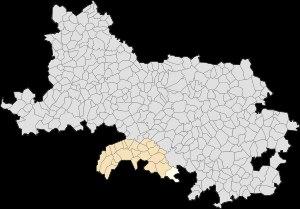
Puisieux, également appelée Puisieux-au-Mont, est une commune française située dans le département du Pas-de-Calais, en région Hauts-de-France.